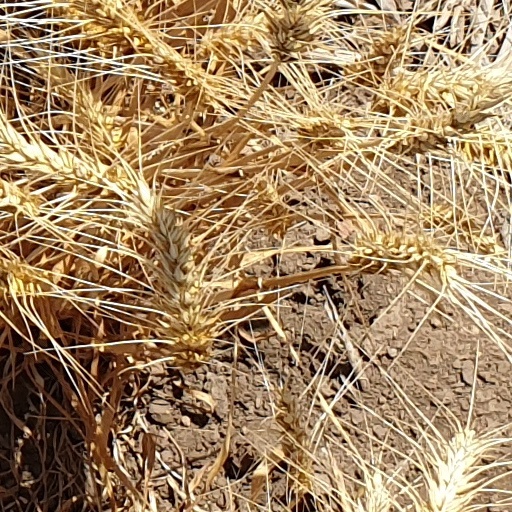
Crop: wheat